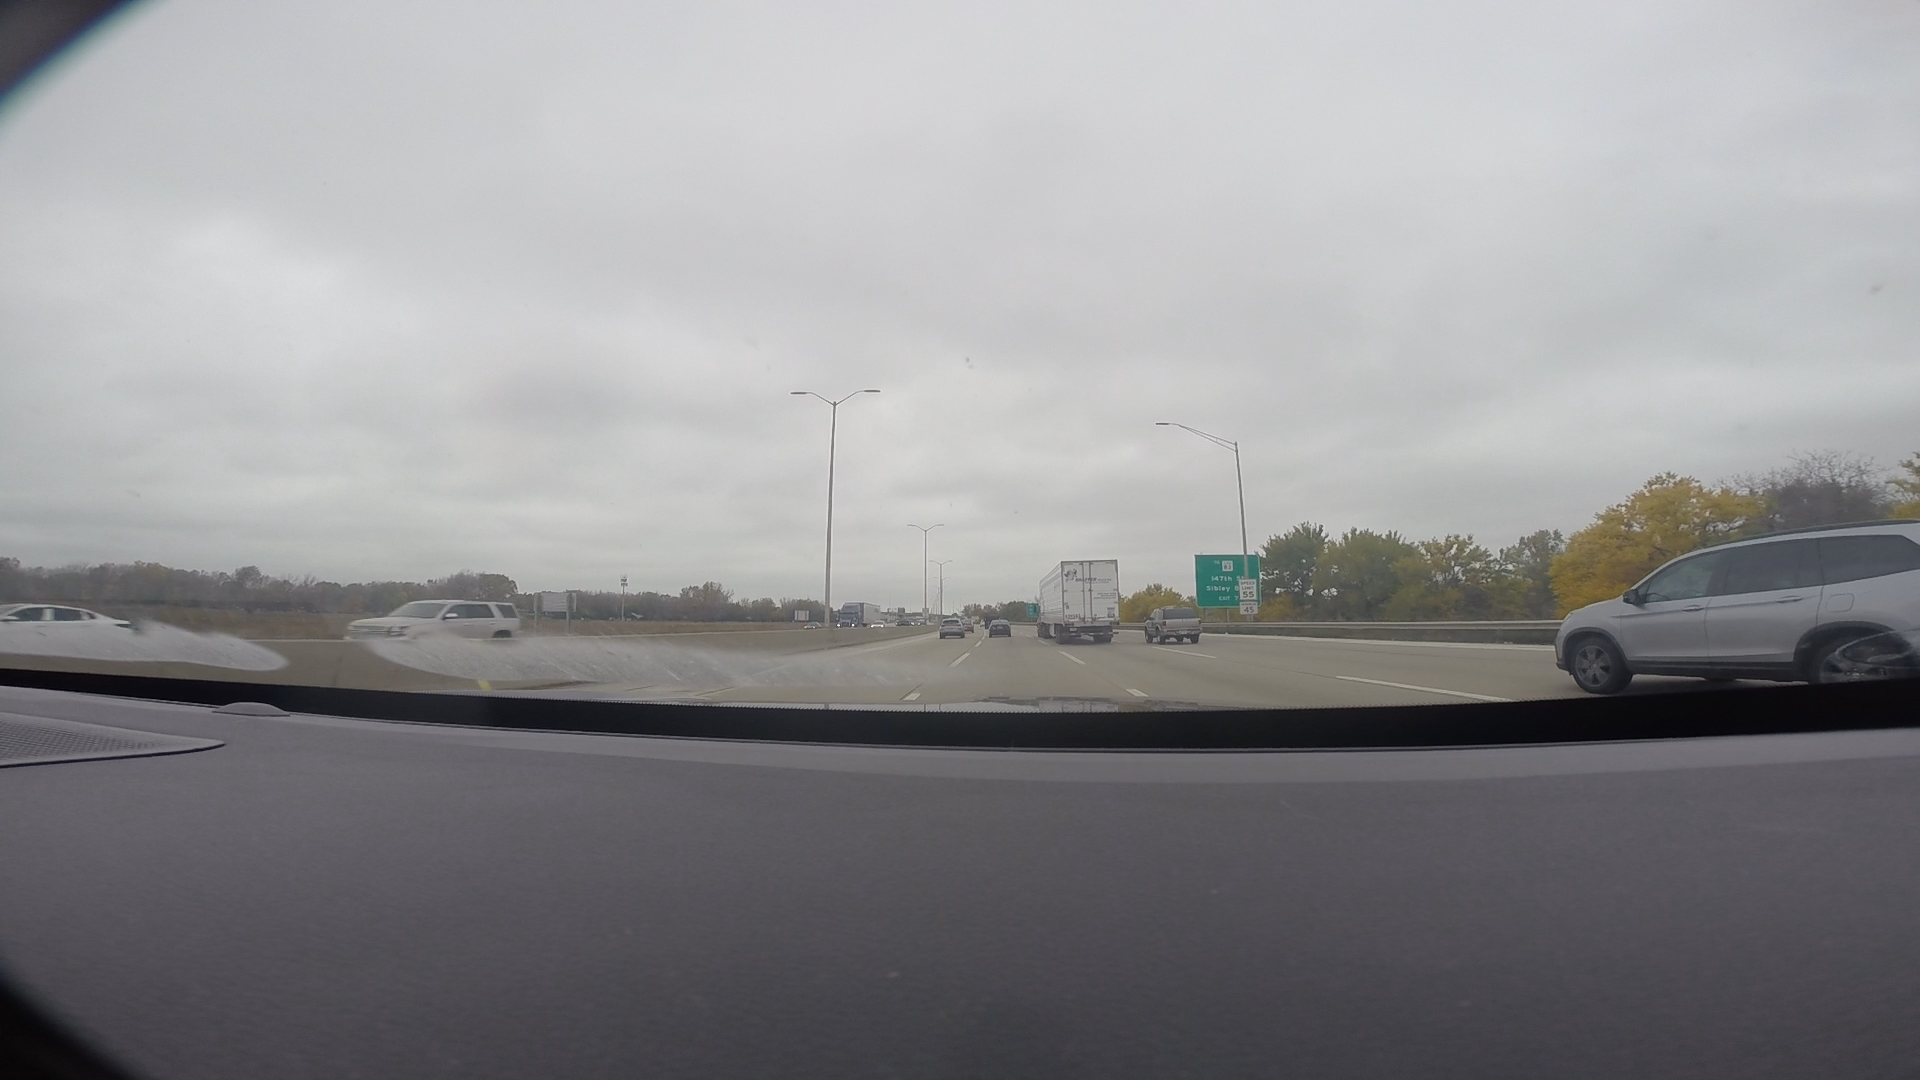
Speed limit sign label: mph55